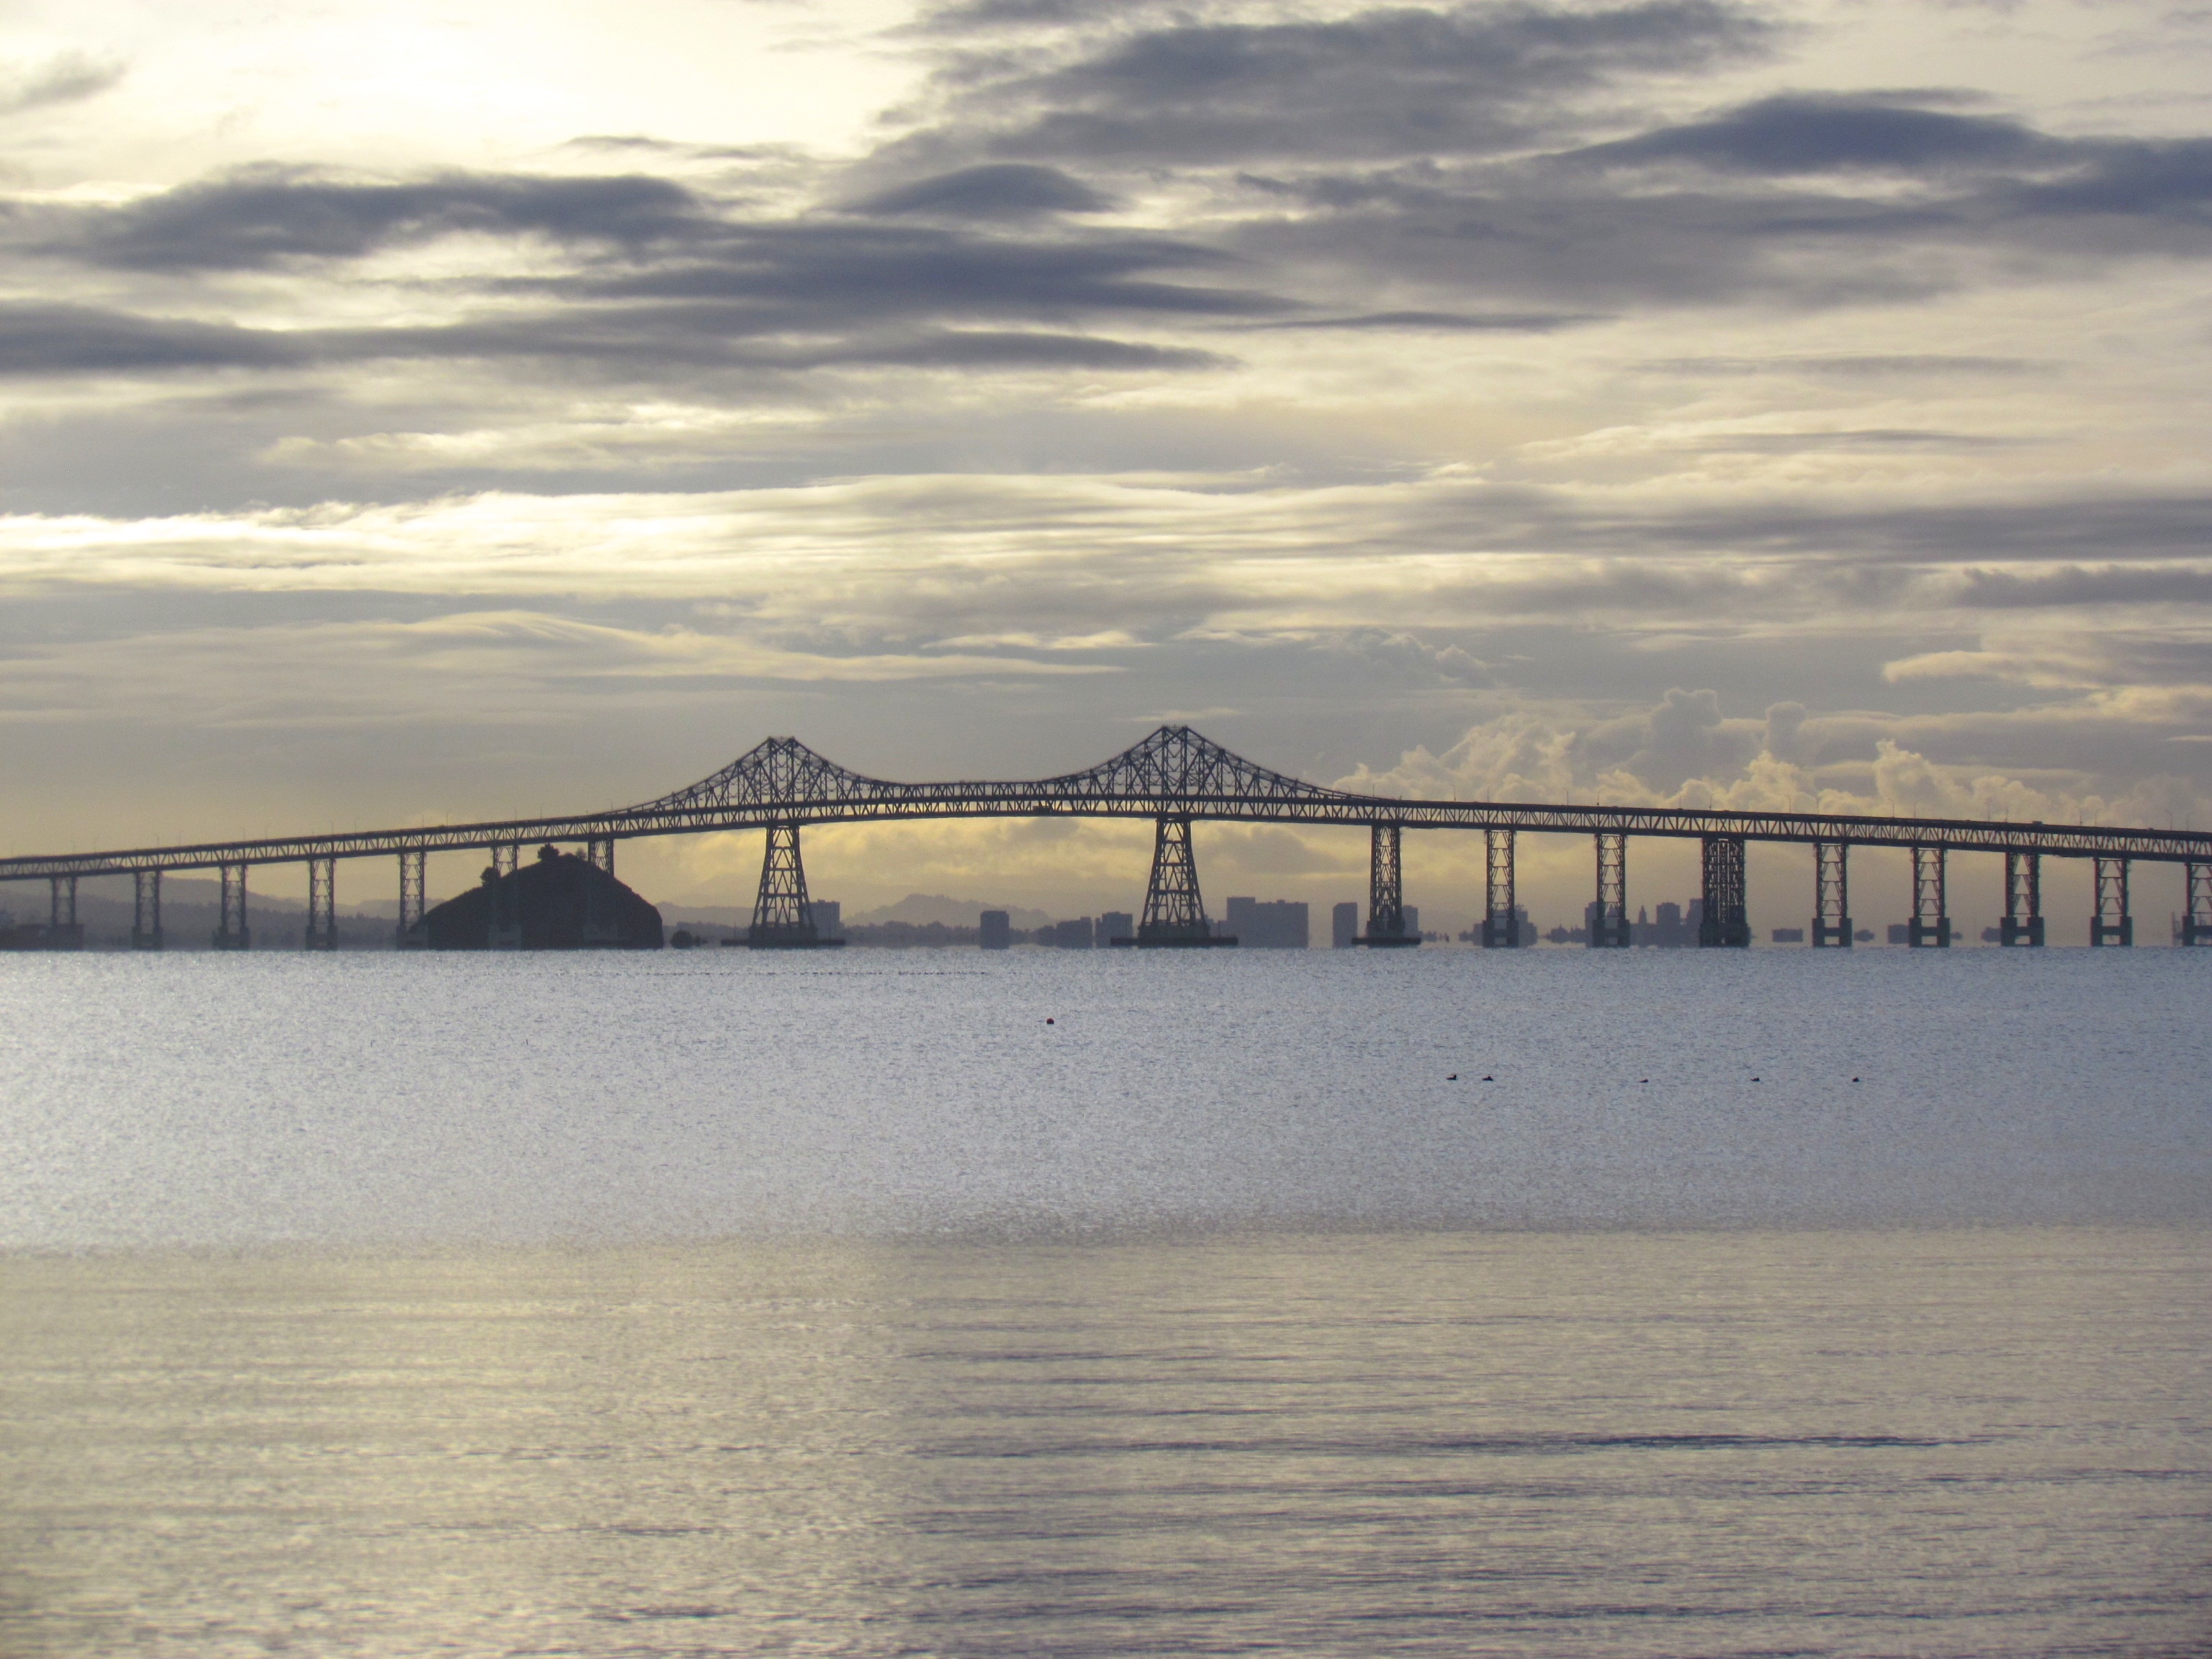
sea, coast, water, horizon, cloud, sky, sunrise, sunset, bridge, morning, shore, dawn, pier, river, dusk, evening, reflection, tranquil, bay, reservoir, clouds, atmospheric phenomenon, nonbuilding structure